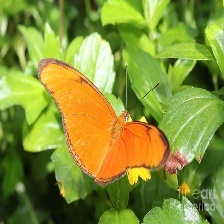
Species: JULIA